Ryan Grubb

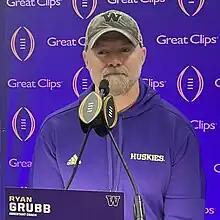
Grubb talking to press ahead of the 2024 CFP National Championship.

Ryan Grubb (born April 16, 1976) is an American football coach who currently serves as the offensive coordinator at the University of Alabama. He previously served as the offensive coordinator and quarterbacks coach at the University of Washington from 2022 to 2023 as well as the Seattle Seahawks in 2024.